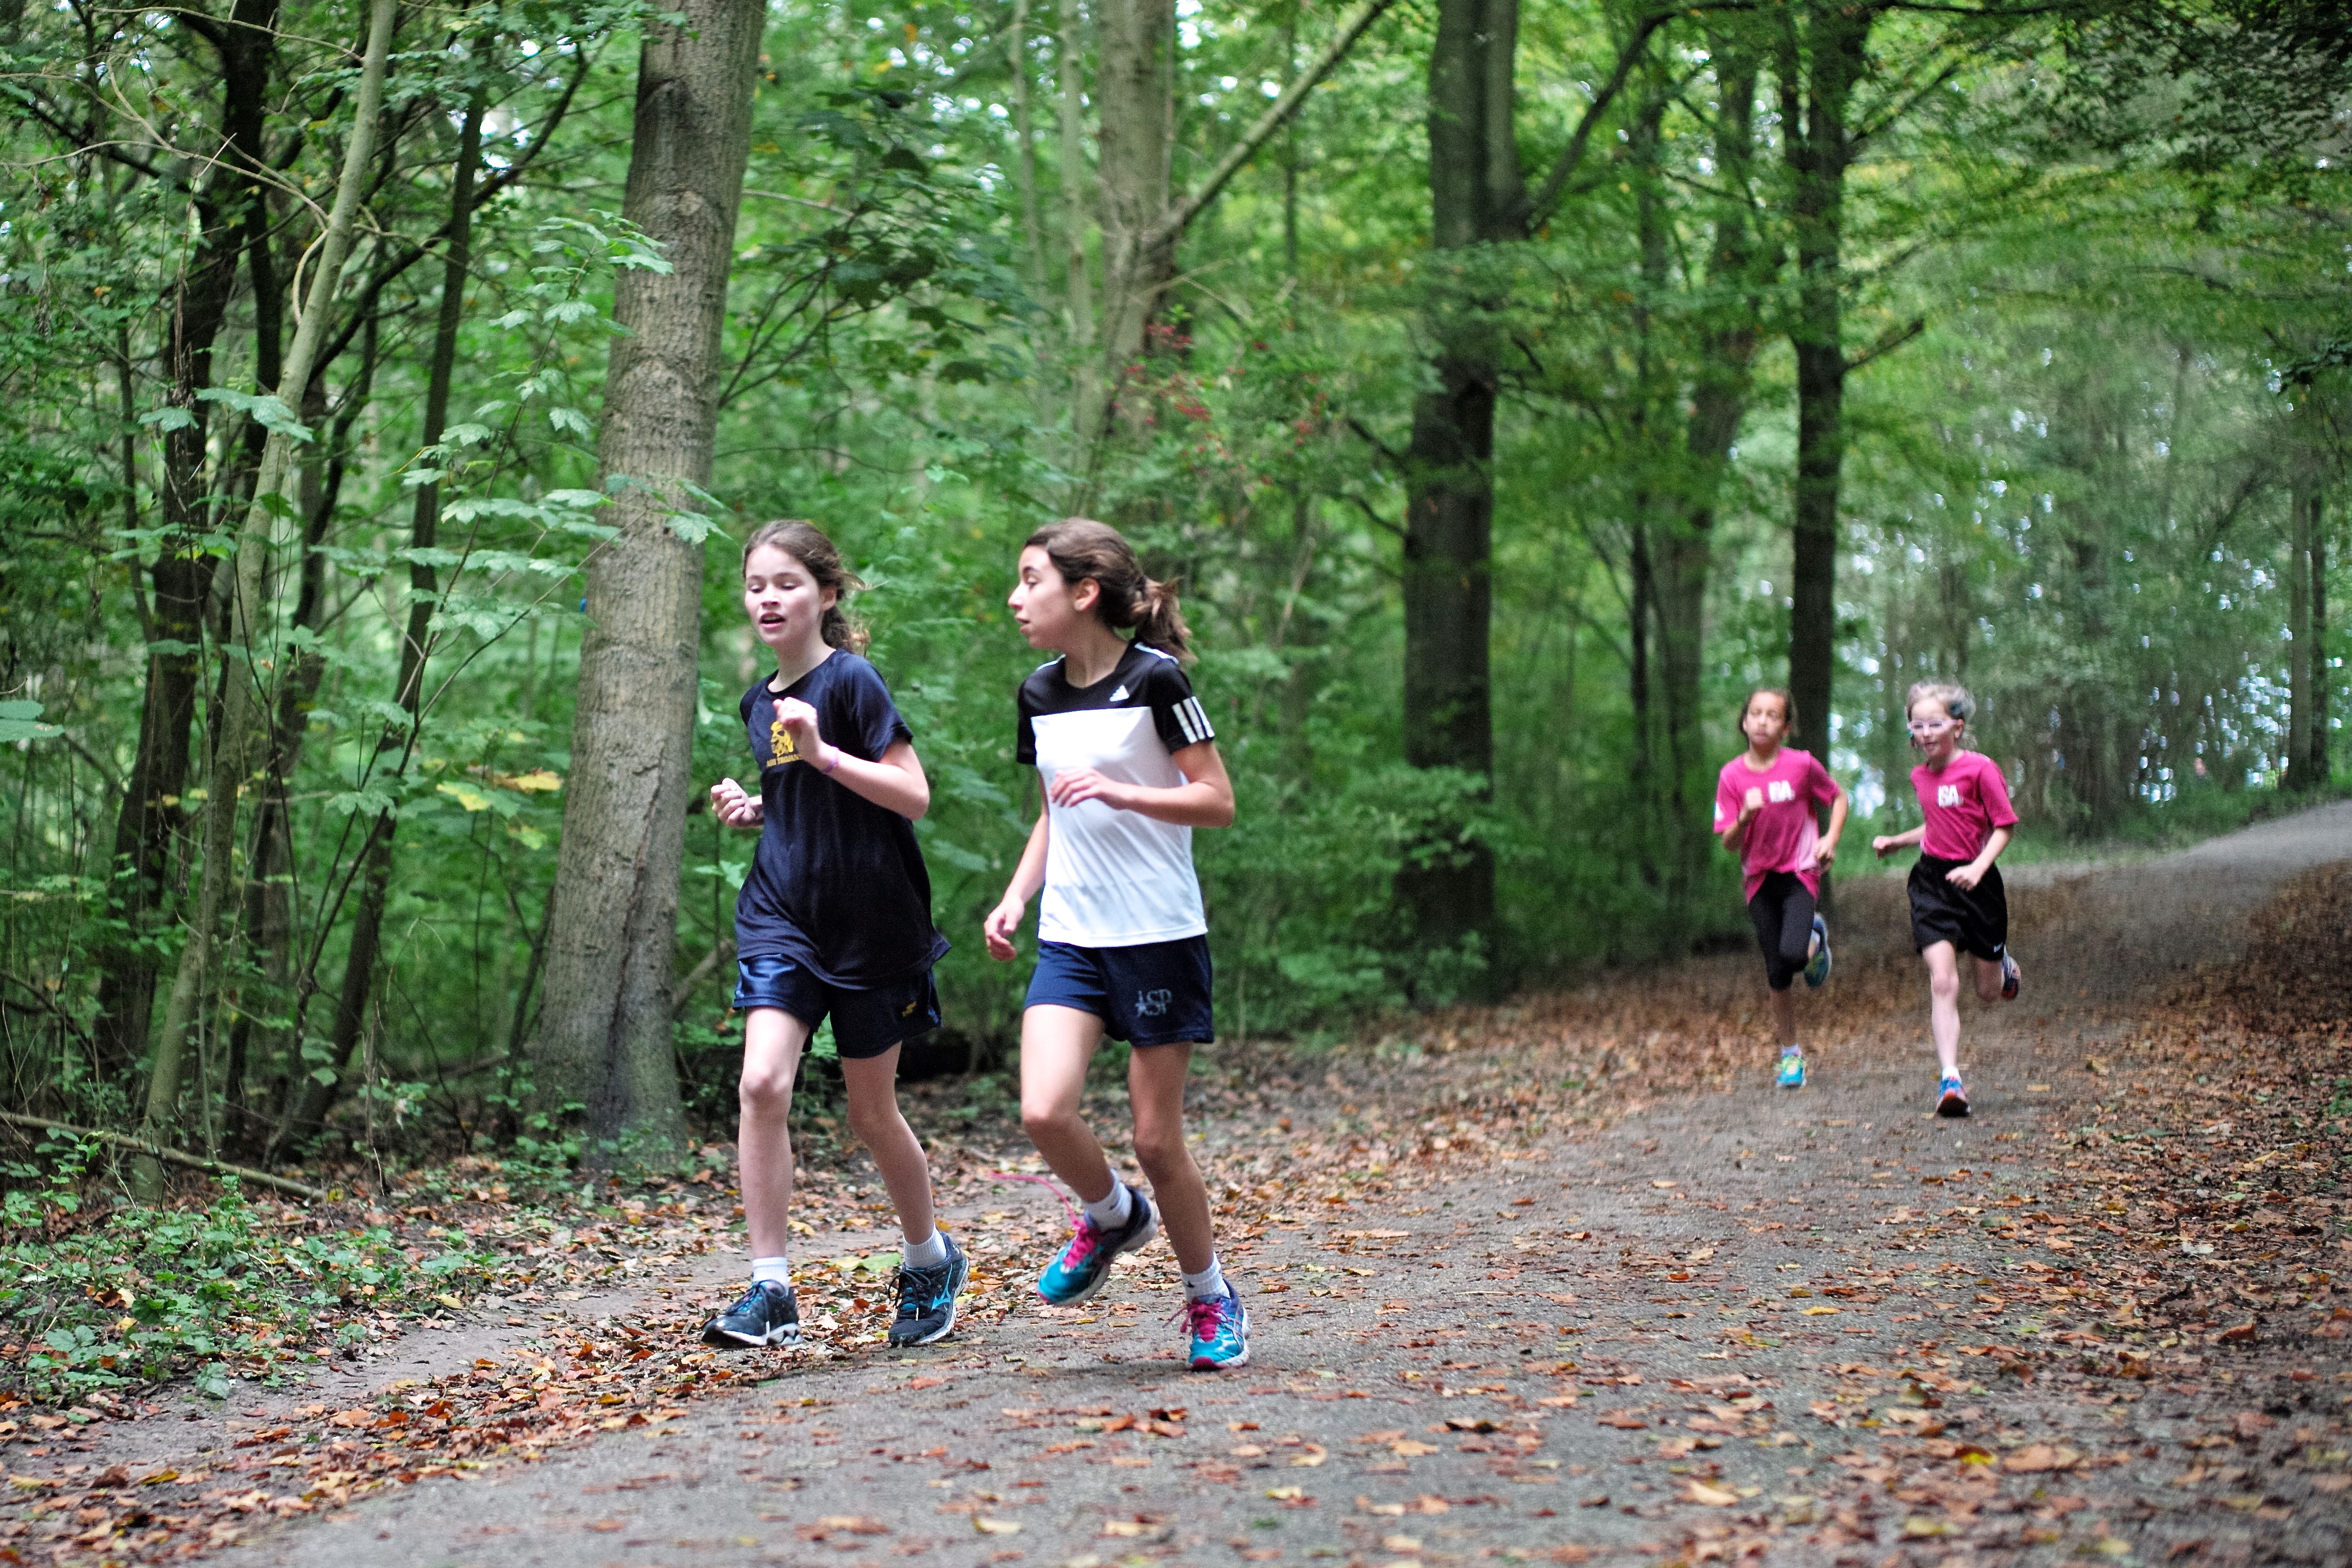
person, girl, trail, sport, boy, running, run, recreation, europe, jogging, runner, ash, crosscountry, race, competition, woods, holland, amsterdam, netherlands, m, sports, 50, school, runners, middle, endurance, leica, 240, summilux, athletics, meet, xc, isa, amsterdamsebos, physical exercise, outdoor recreation, human action, ultramarathon, duathlon, cross country running